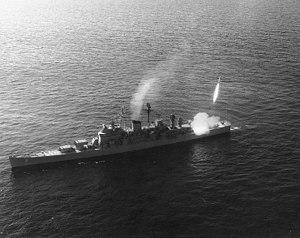
L'USS Canberra est un croiseur lourd de classe Baltimore entré en service dans l'US Navy durant la Seconde Guerre mondiale.